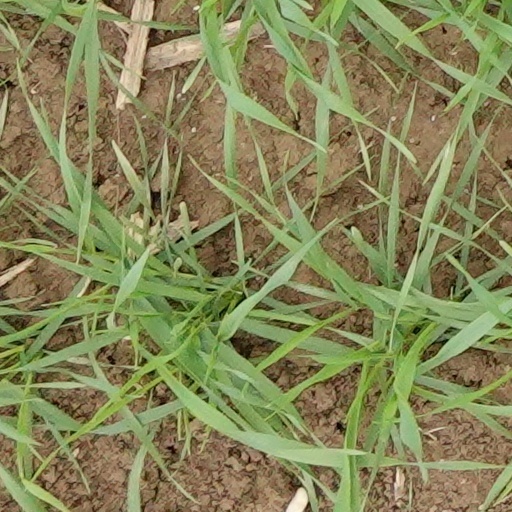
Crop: wheat